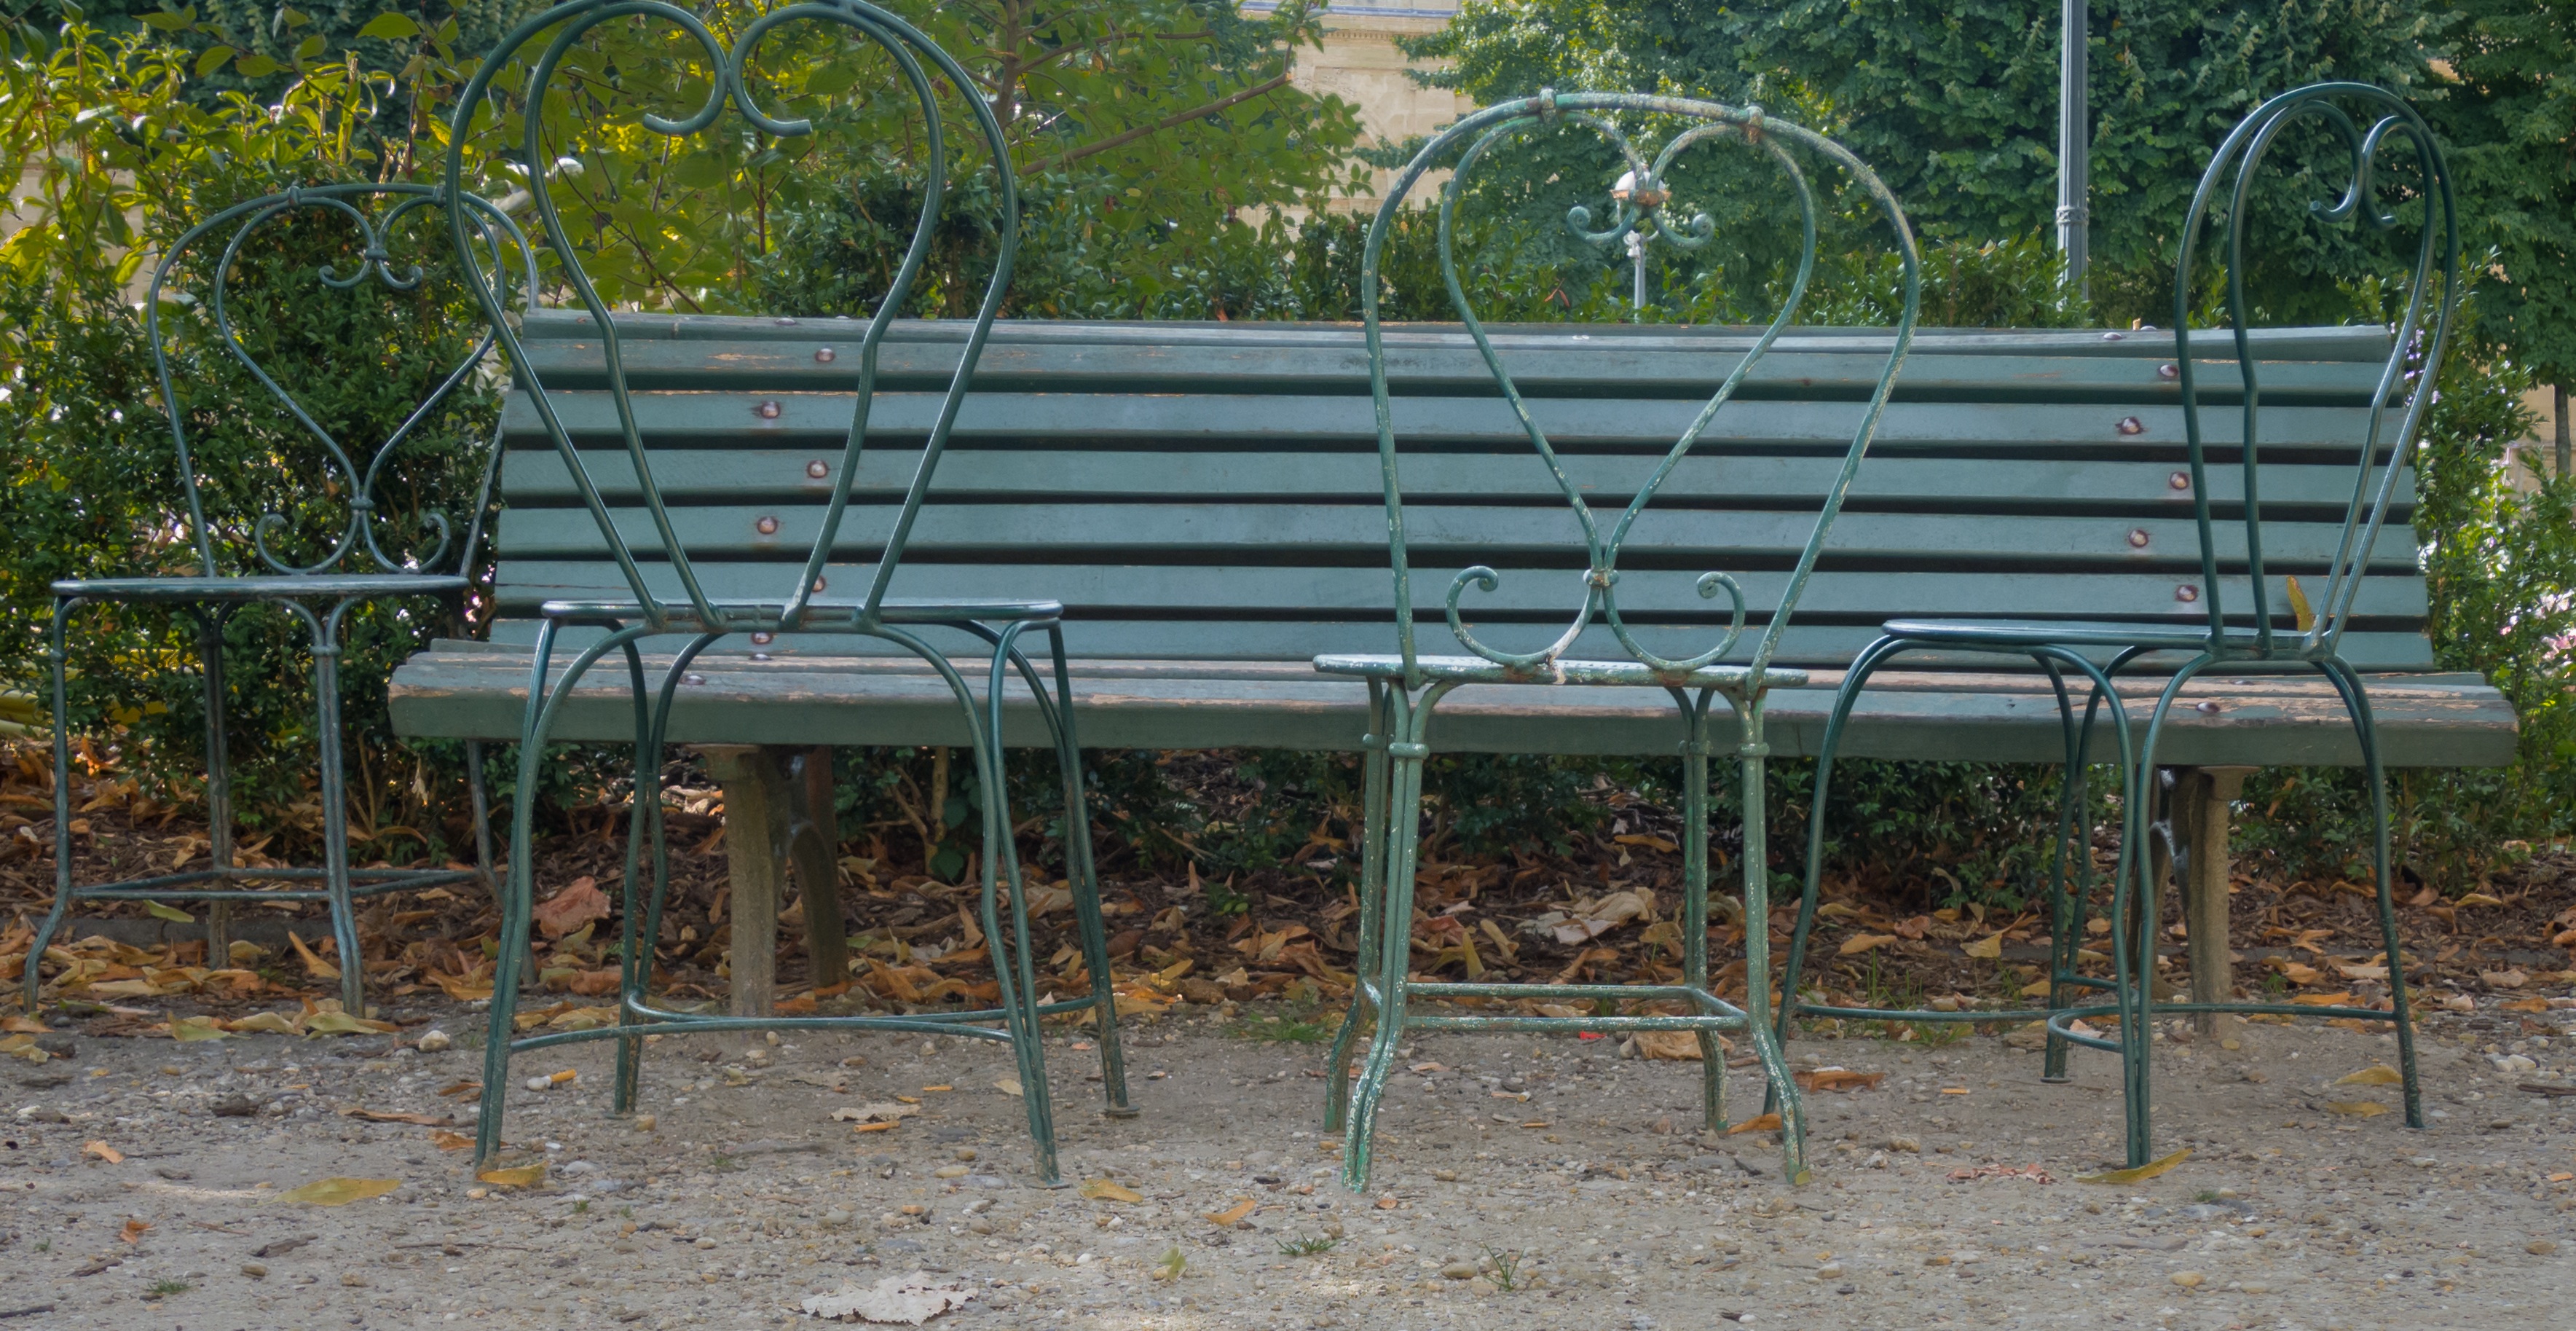
bench, park, furniture, garden, chairs, bank, garden bench, outdoor play equipment